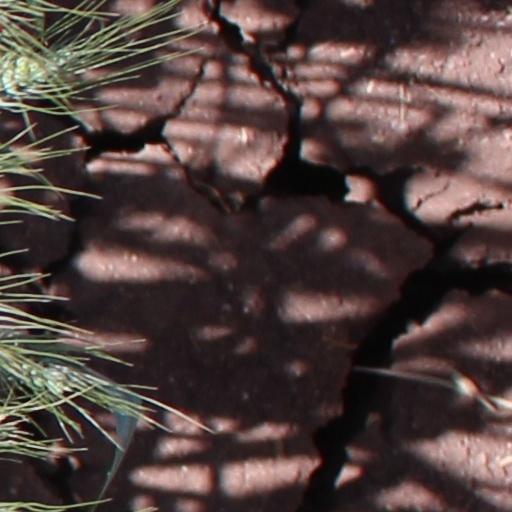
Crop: wheat